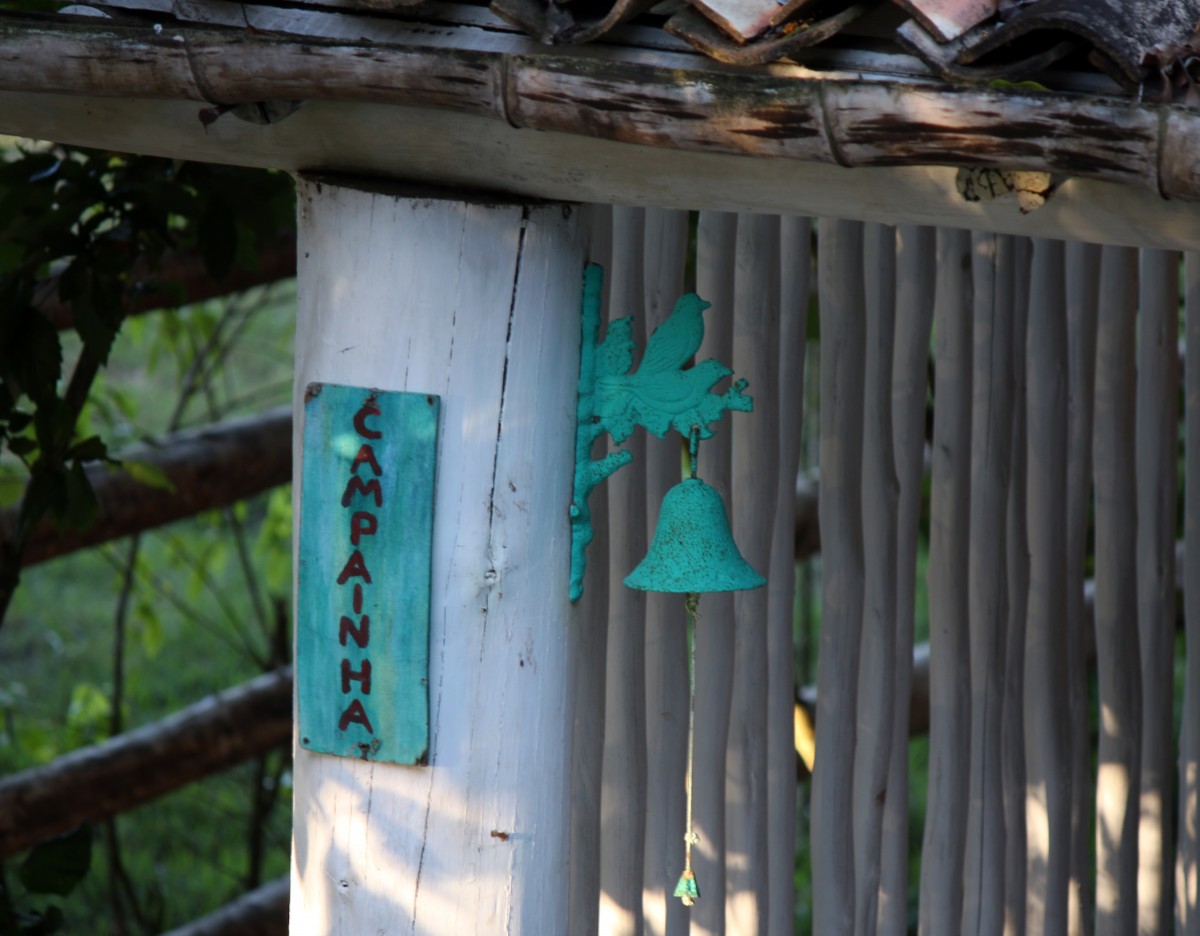
Tags: shed, green, blue, urban area